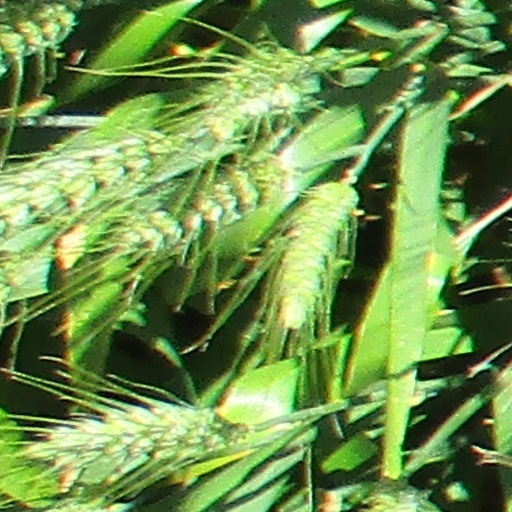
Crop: wheat